Fugger family

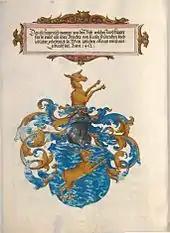
Coat of arms of the "Fugger of the Deer"

Andreas Fugger (1394–1457), founder of the branch "Fugger of the Deer"